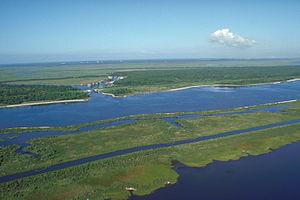
Le bayou Bienvenue est un cours d'eau situé dans la partie orientale de l'aire métropolitaine de La Nouvelle-Orléans à la limite du bassin du Mississippi et du golfe du Mexique.